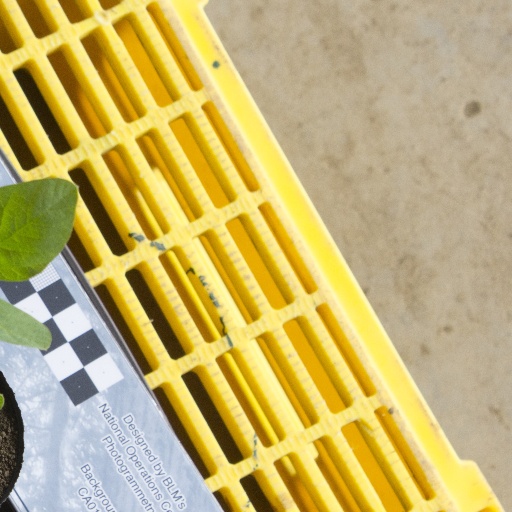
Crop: soybean